John D. Cartano

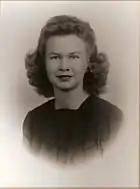
Jane Bronson Cartano (1941)

Cartano was married for 58 years to his wife, Jane Bronson Cartano, who died on May 1, 2005. Jane earned a Masters of Science degree in Nutrition from Iowa State University in 1944. She came to Seattle as the Chief Nutritionist for the Washington State Dairy Council. She met John Cartano in Seattle in 1946. They married in Las Cruces, New Mexico on November 1, 1946, and settled in Bellevue. Cartano celebrated his 58th wedding anniversary with Jane on November 1, 2004. Cartano was survived by seven children, 13 grandchildren, and three great-grandchildren.